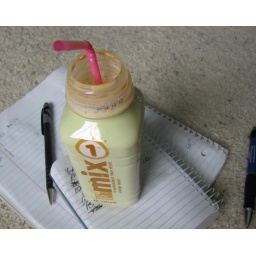
Yes, I work sitting on the floor surrounded by paper and beverages.